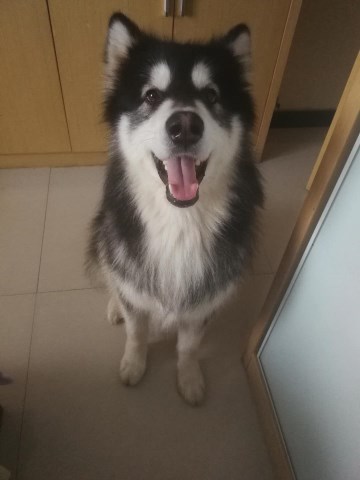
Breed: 1324-n000004-malamute